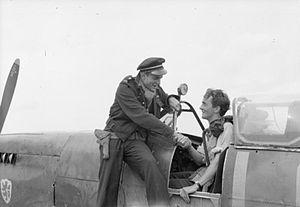
Pierre-Henri Clostermann, né le 28 février 1921 à Curitiba, mort le 22 mars 2006 à Montesquieu-des-Albères, est un aviateur français qui s'est distingué au cours de la Seconde Guerre mondiale.